Parameswara of Malacca

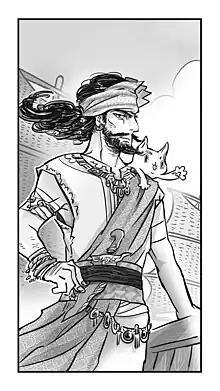
Depiction of Parameswara by Singaporean artist Foo Swee Chin in the educational graphic novel "Parameswara and Temasek: The Sacking of Singapore" distributed by the Singapore Bicentennial Office.

The relation with Ming China started in the early 15th century when Parameswara embarked on several voyages to visit the Yongle Emperor. In 1403, the first official Chinese trade envoy led by Admiral Yin Qing arrived in Malacca. Later, Parameśwara was escorted by Zheng He and other envoys in his successful visits. Malacca's relationships with Ming granted protection to Malacca against attacks from Siam and Majapahit and Malacca officially submitted as a protectorate of Ming China. This encouraged the development of Malacca into a major trade settlement on the trade route between China and India, Middle East, Africa and Europe.